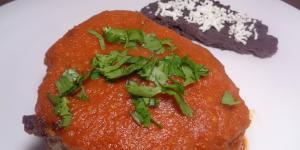
medallones de res en salsa de chipotle